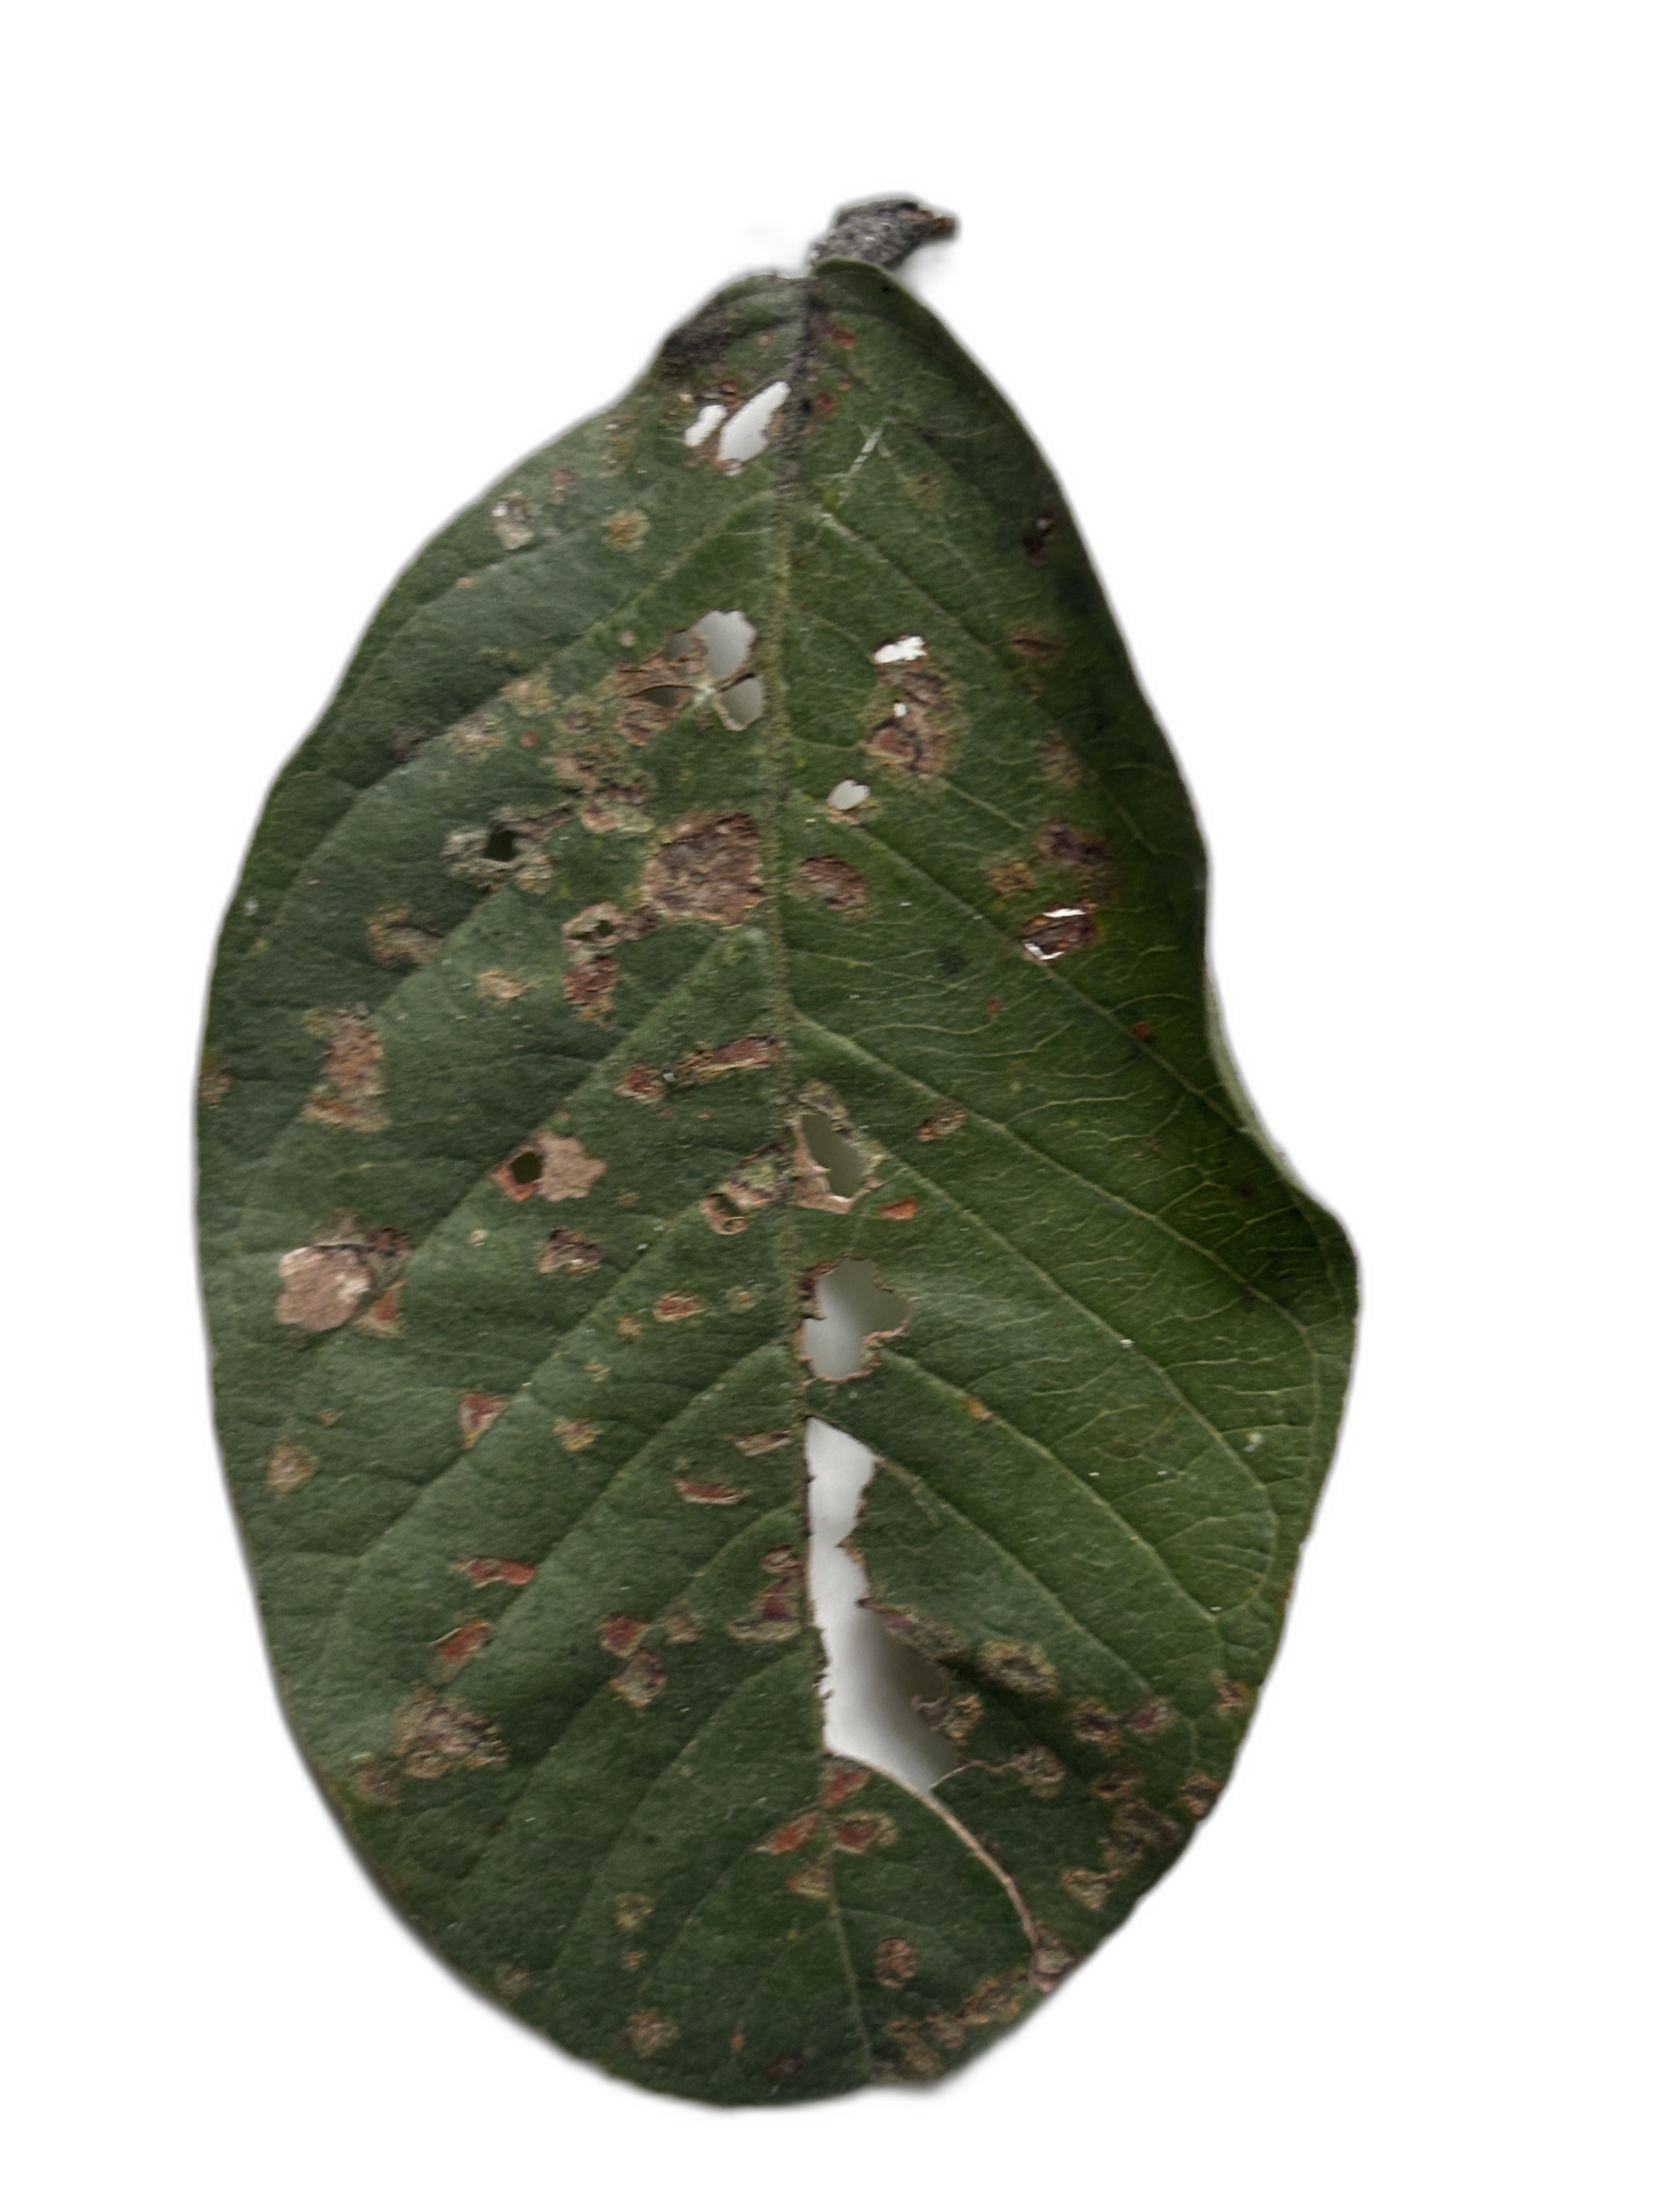
Plant part: leaf
Disease: Anthracnose